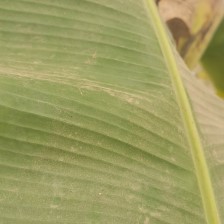
Label: healthy